The Open Championship

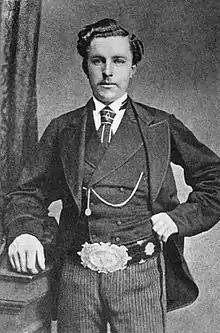
Young Tom Morris got to keep the original trophy, the championship belt, after winning three consecutive Opens (1868 to 1870).

The Old Course at St Andrews is regarded as the oldest golf course in the world, and winning the Open there is widely considered to be one of the pinnacles of achievement in golf. Given the special status of the Old Course, the Open is generally played there once every five years in the modern era, much more frequently than the other courses used for the Open.